Ben Green (musician)

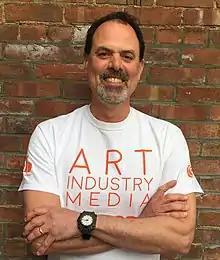
Green in 2019

Ben Green is an American singer-songwriter and musician best known for the charting success of "Two to One," which peaked at No. 27 in 2002, as well as being a film director, writer, and producer whose film short "Pipe Dreams" won the award for Best Showcase Short Film at the SOHO International Film festival in 2011. He is the owner and CEO of the Peekskill Clay Studio and the Peekskill Hat Factory, an 80,000-square-foot historic commercial building in Peekskill, New York.